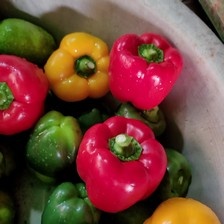
Label: capsicum